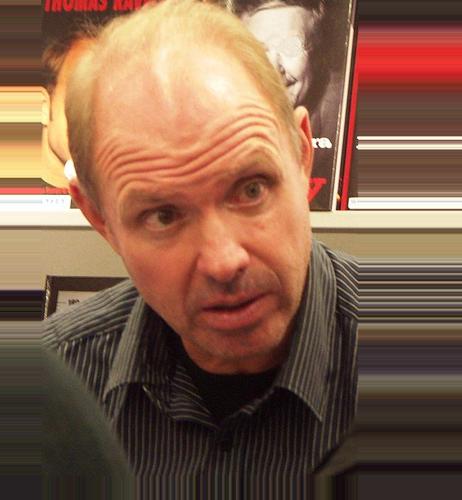
Age: 49